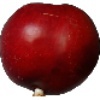
Label: Nectarine 1